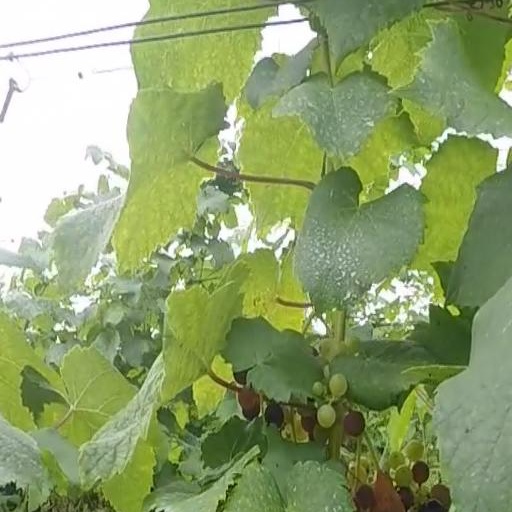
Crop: grape